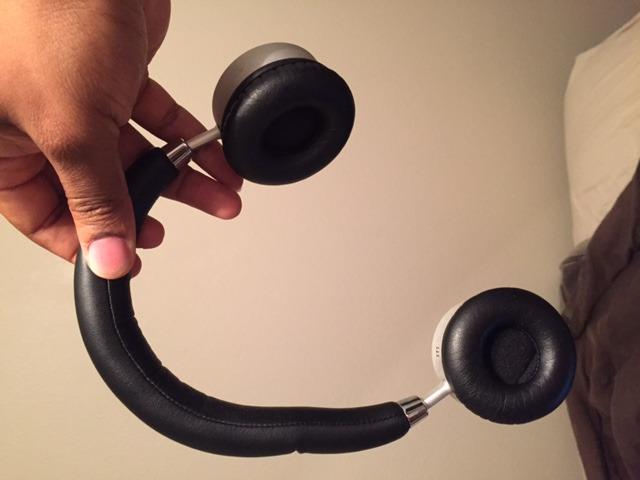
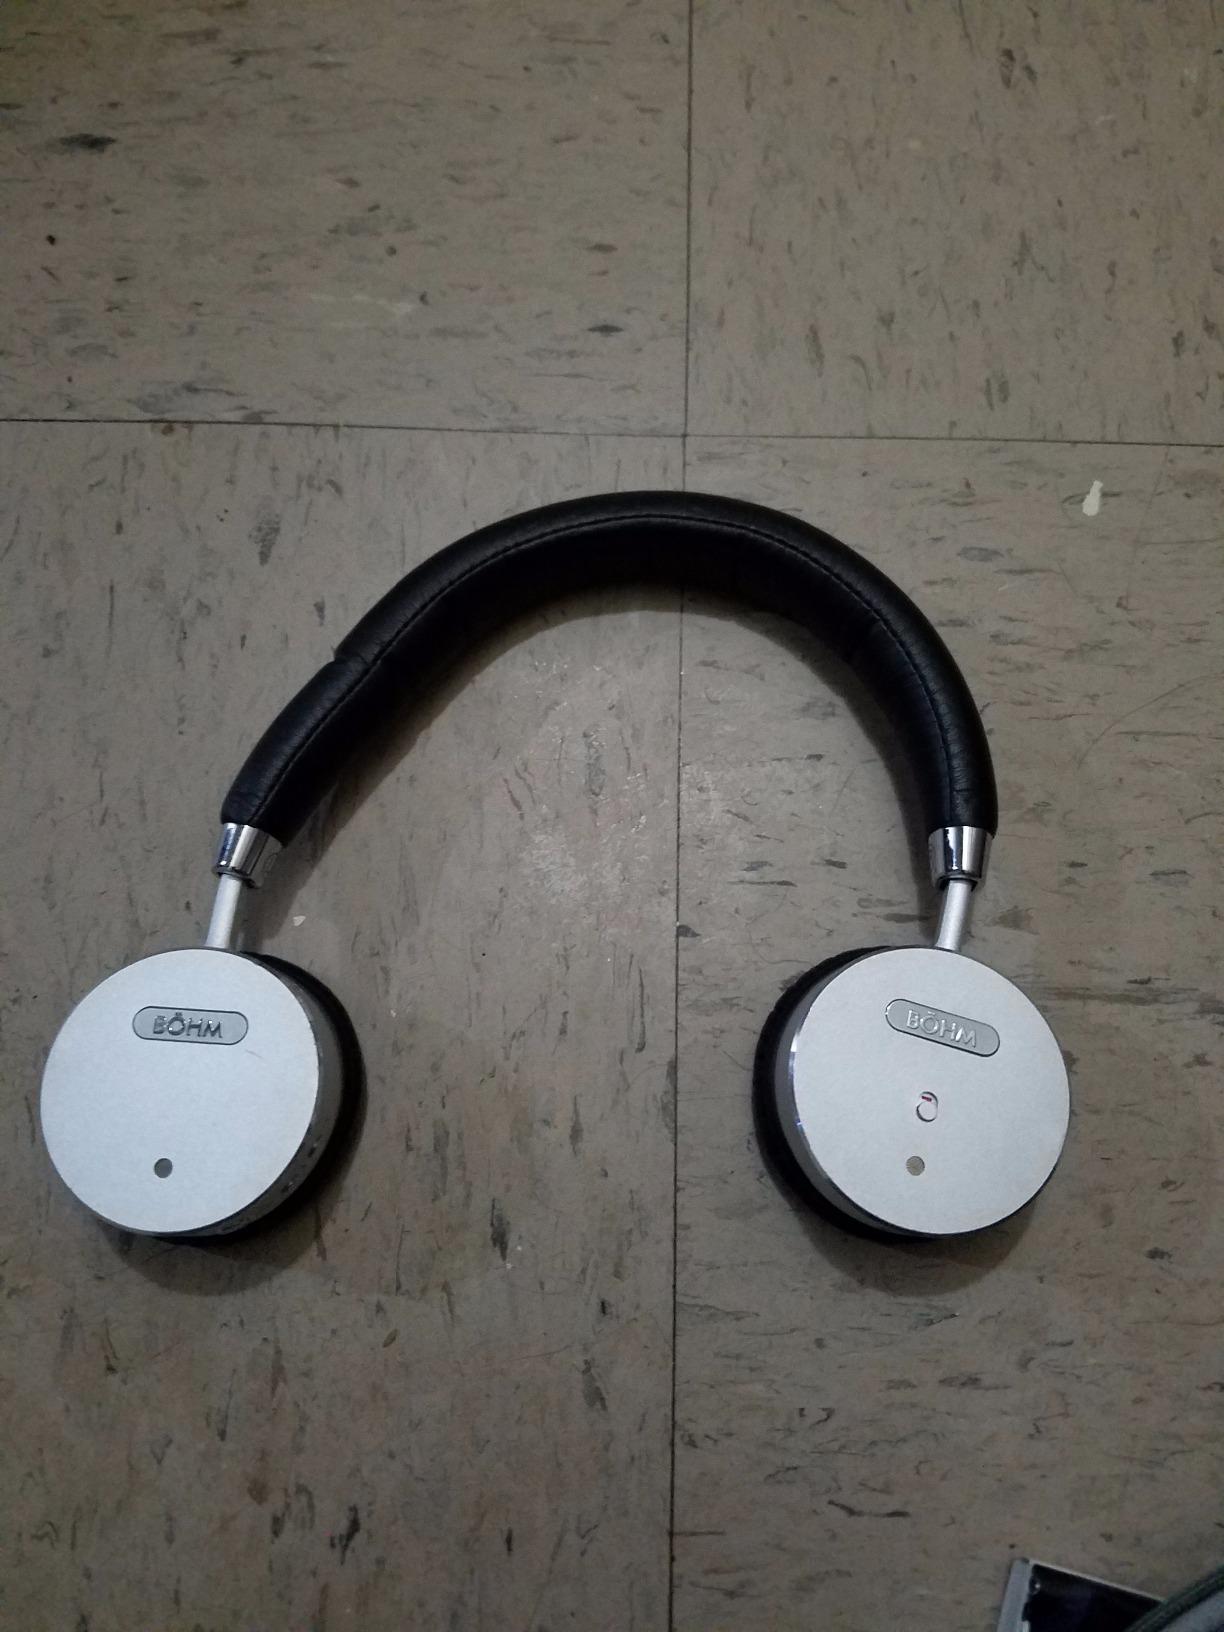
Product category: headphones
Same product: yes